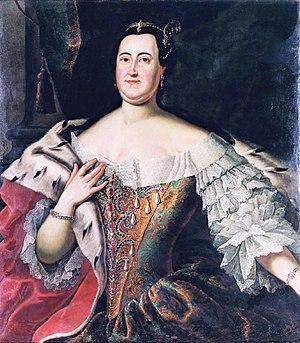
Katarzyna Agnieszka Ludwika Sapieha, née le 14 janvier 1718 à Koźmin, morte le 2 mars 1779 à Lilienhoff, princesse de la famille Sapieha, maître de chasse de Lituanie.